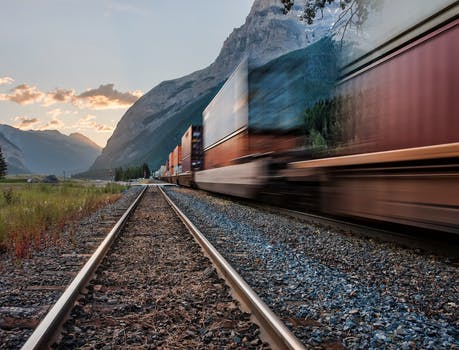
Label: No Watermark